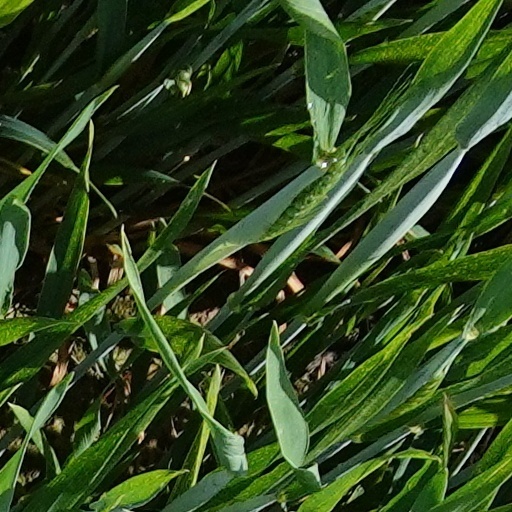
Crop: wheat